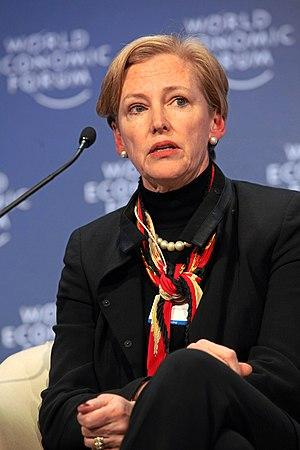
Ellen J. Kullman, CEO de DuPont, à la réunion annuelle du Forum économique mondial de Davos, Suisse, le 30 janvier 2009.
Ellen J. Kullman, née en janvier 1956 à Wilmington dans l'état du Delaware, est une femme d'affaires américaine. Ancienne directrice du groupe automobile américain General Motors, elle est aujourd'hui membre du conseil d'administration et présidente-directrice générale de la société DuPont. Le magazine Forbes l'a classée septième des cent femmes les plus puissantes du monde en 2009.